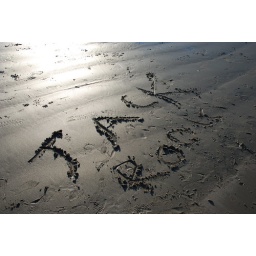
Images in the sand - Jack rocks